Governors Island

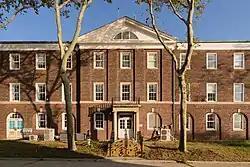
Building 550, now the New York Harbor School

There are four open landscapes in the historic northern part of Governors Island. The northernmost is the glacis of Fort Jay, a treeless grassy area that slopes down from all sides of the fort. The glacis formed a buffer between the walls of Fort Jay and the moat at the bottom of the slope. The glacis contained a polo field, as well as the Governors Island Golf Course.